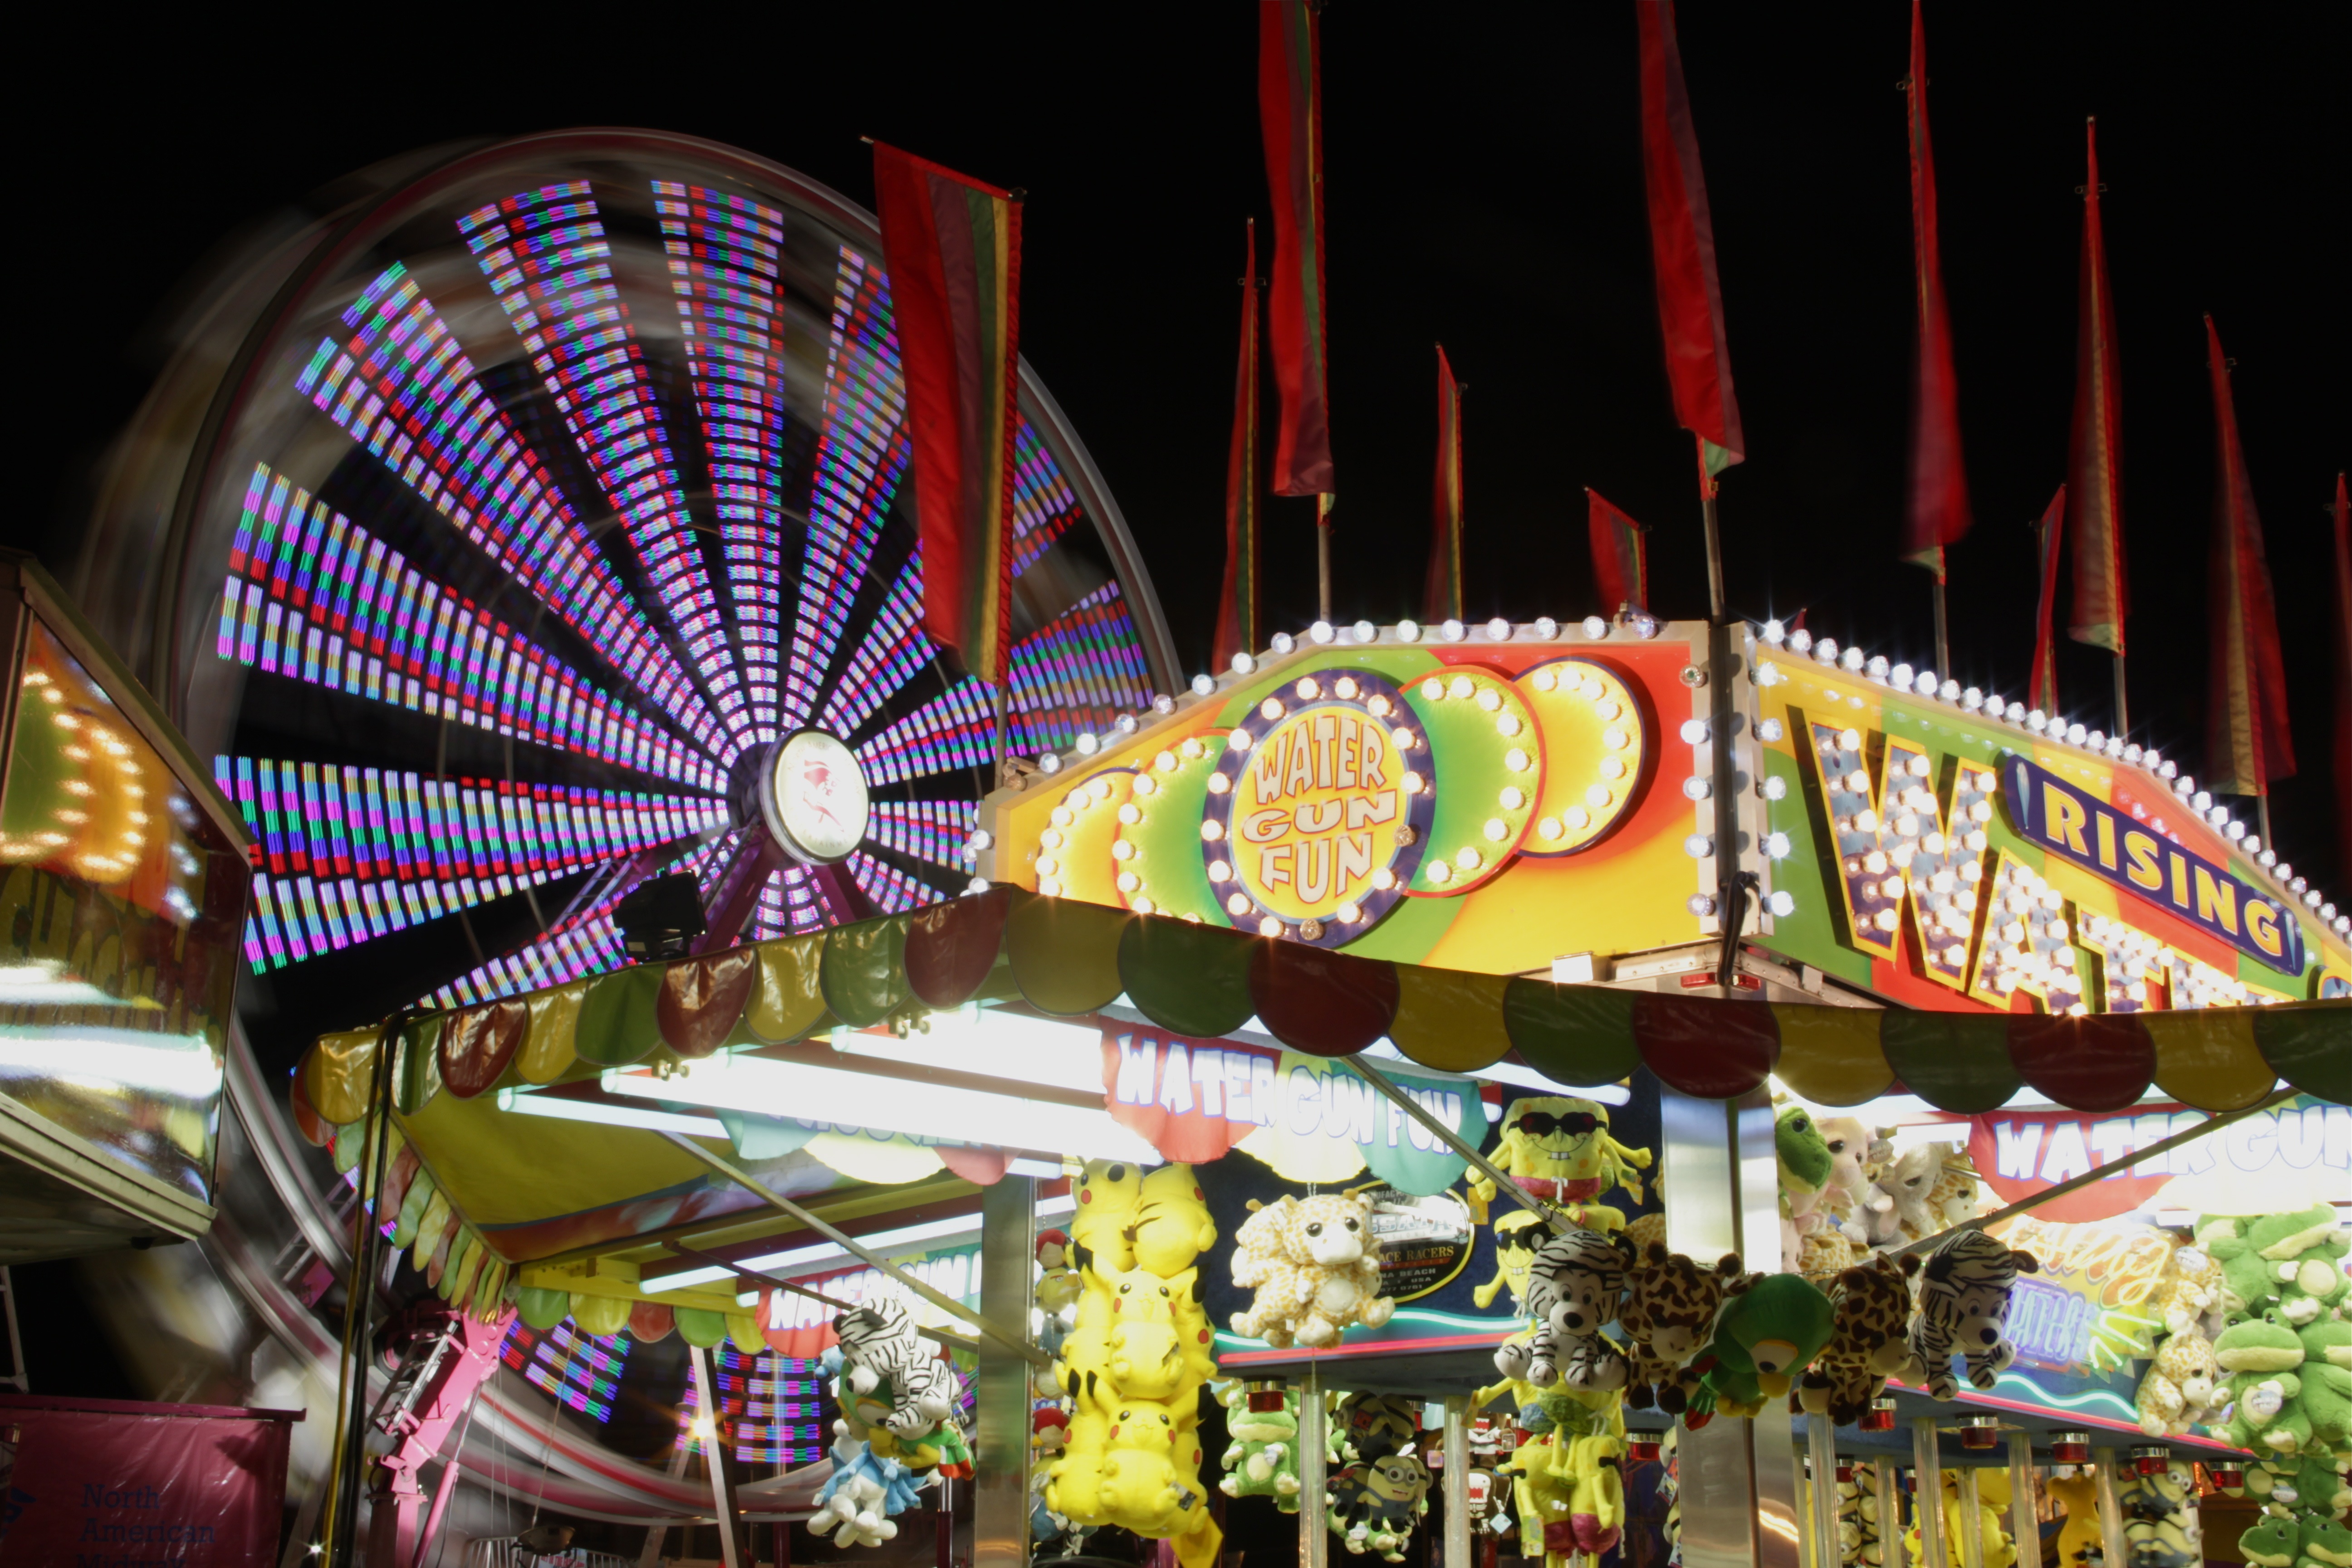
night, recreation, ferris wheel, carnival, amusement park, park, carousel, neon, festival, lights, tourist attraction, rides, amusement, fair, entertainment, amusement ride, outdoor recreation, nonbuilding structure